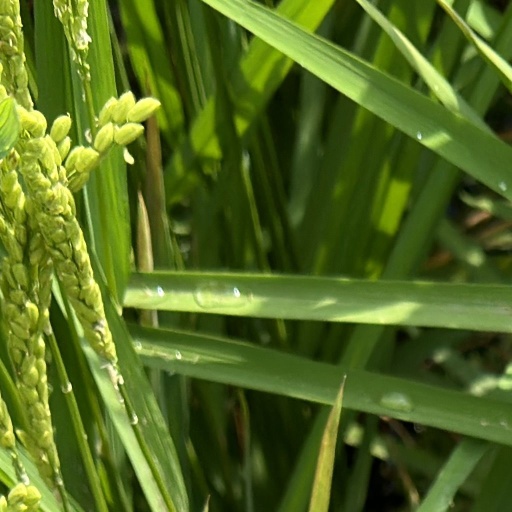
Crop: rice